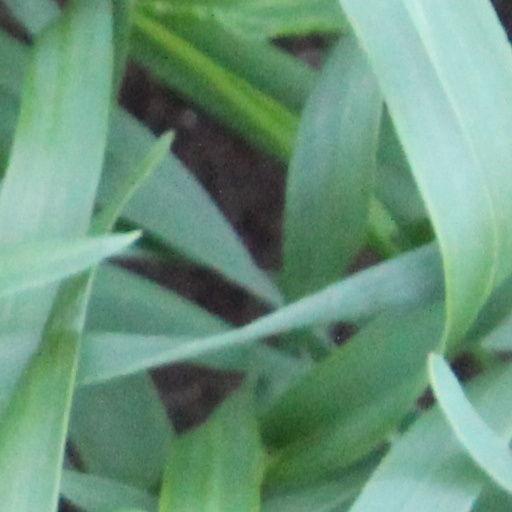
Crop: wheat